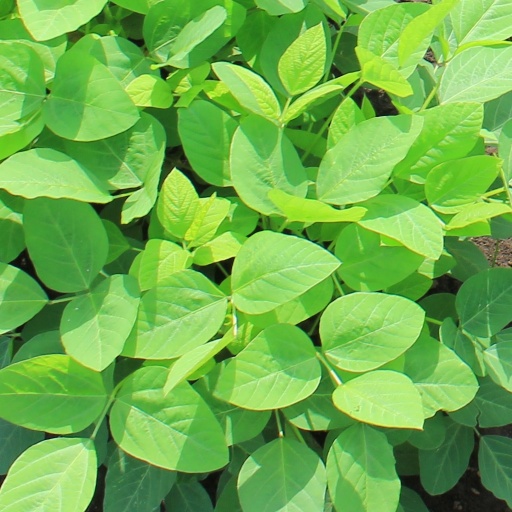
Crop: soybean